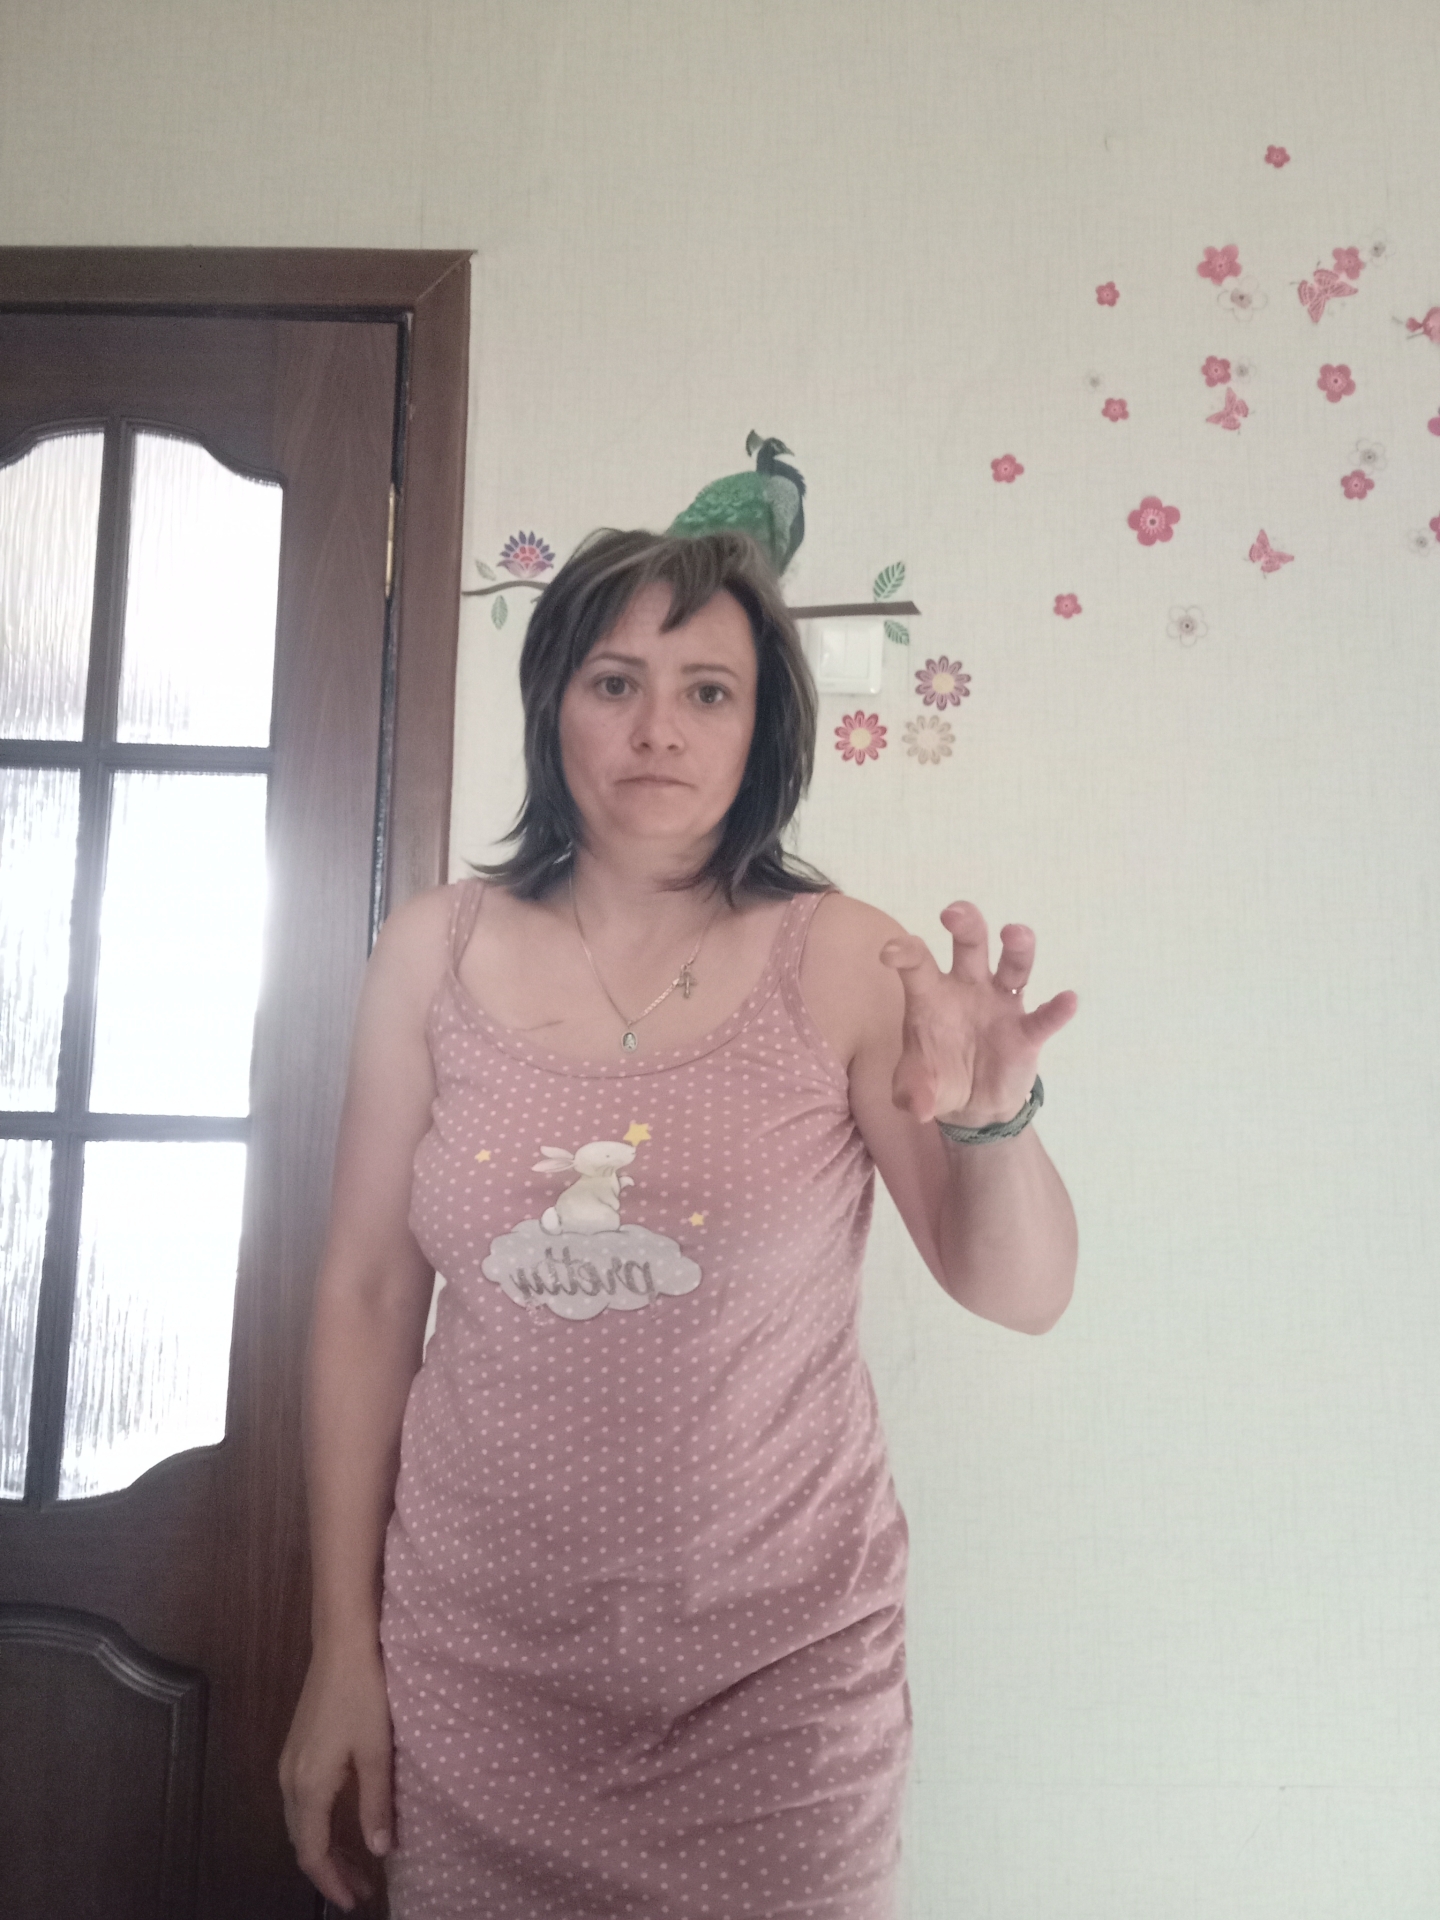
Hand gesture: grabbing